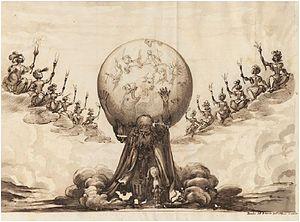
Atlas est un des Titans hésiodiques du mythe fondateur de la mythologie grecque et de la Grèce antique, père des Pléiades, des Hyades, des Hespérides et de Calypso. À la suite de sa défaite dans la guerre des Titans contre les dieux de l'Olympe et Zeus pour régner sur le monde, ce dernier le condamne à porter le monde pour l'éternité sur ses épaules. Il est pétrifié par Persée avec la tête de Méduse et métamorphosé en chaîne de montagnes Atlas d'Afrique du Nord.